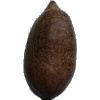
Label: Nut Pecan 1